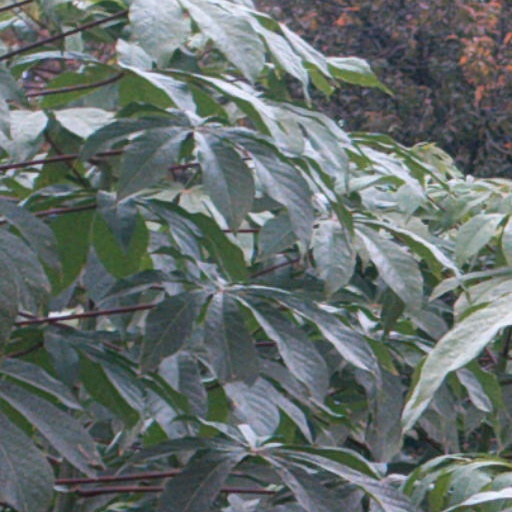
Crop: cassava